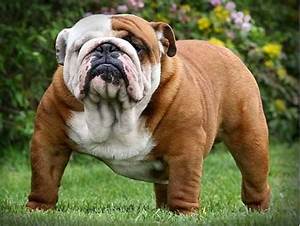
Label: dog